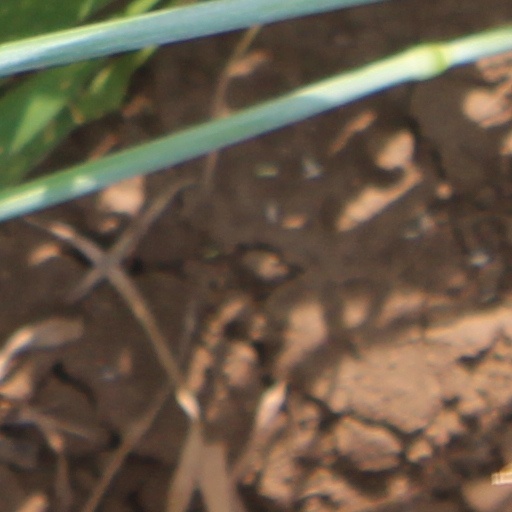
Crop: wheat